Eidsvold Homestead

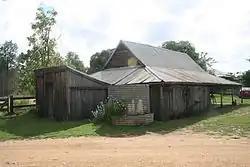
Eidsvold Homestead, 2009

Eidsvold Homestead is a heritage-listed homestead at Eidsvold Road, Eidsvold, North Burnett Region, Queensland, Australia. It was built in 1850. It was added to the Queensland Heritage Register on 21 October 1992.